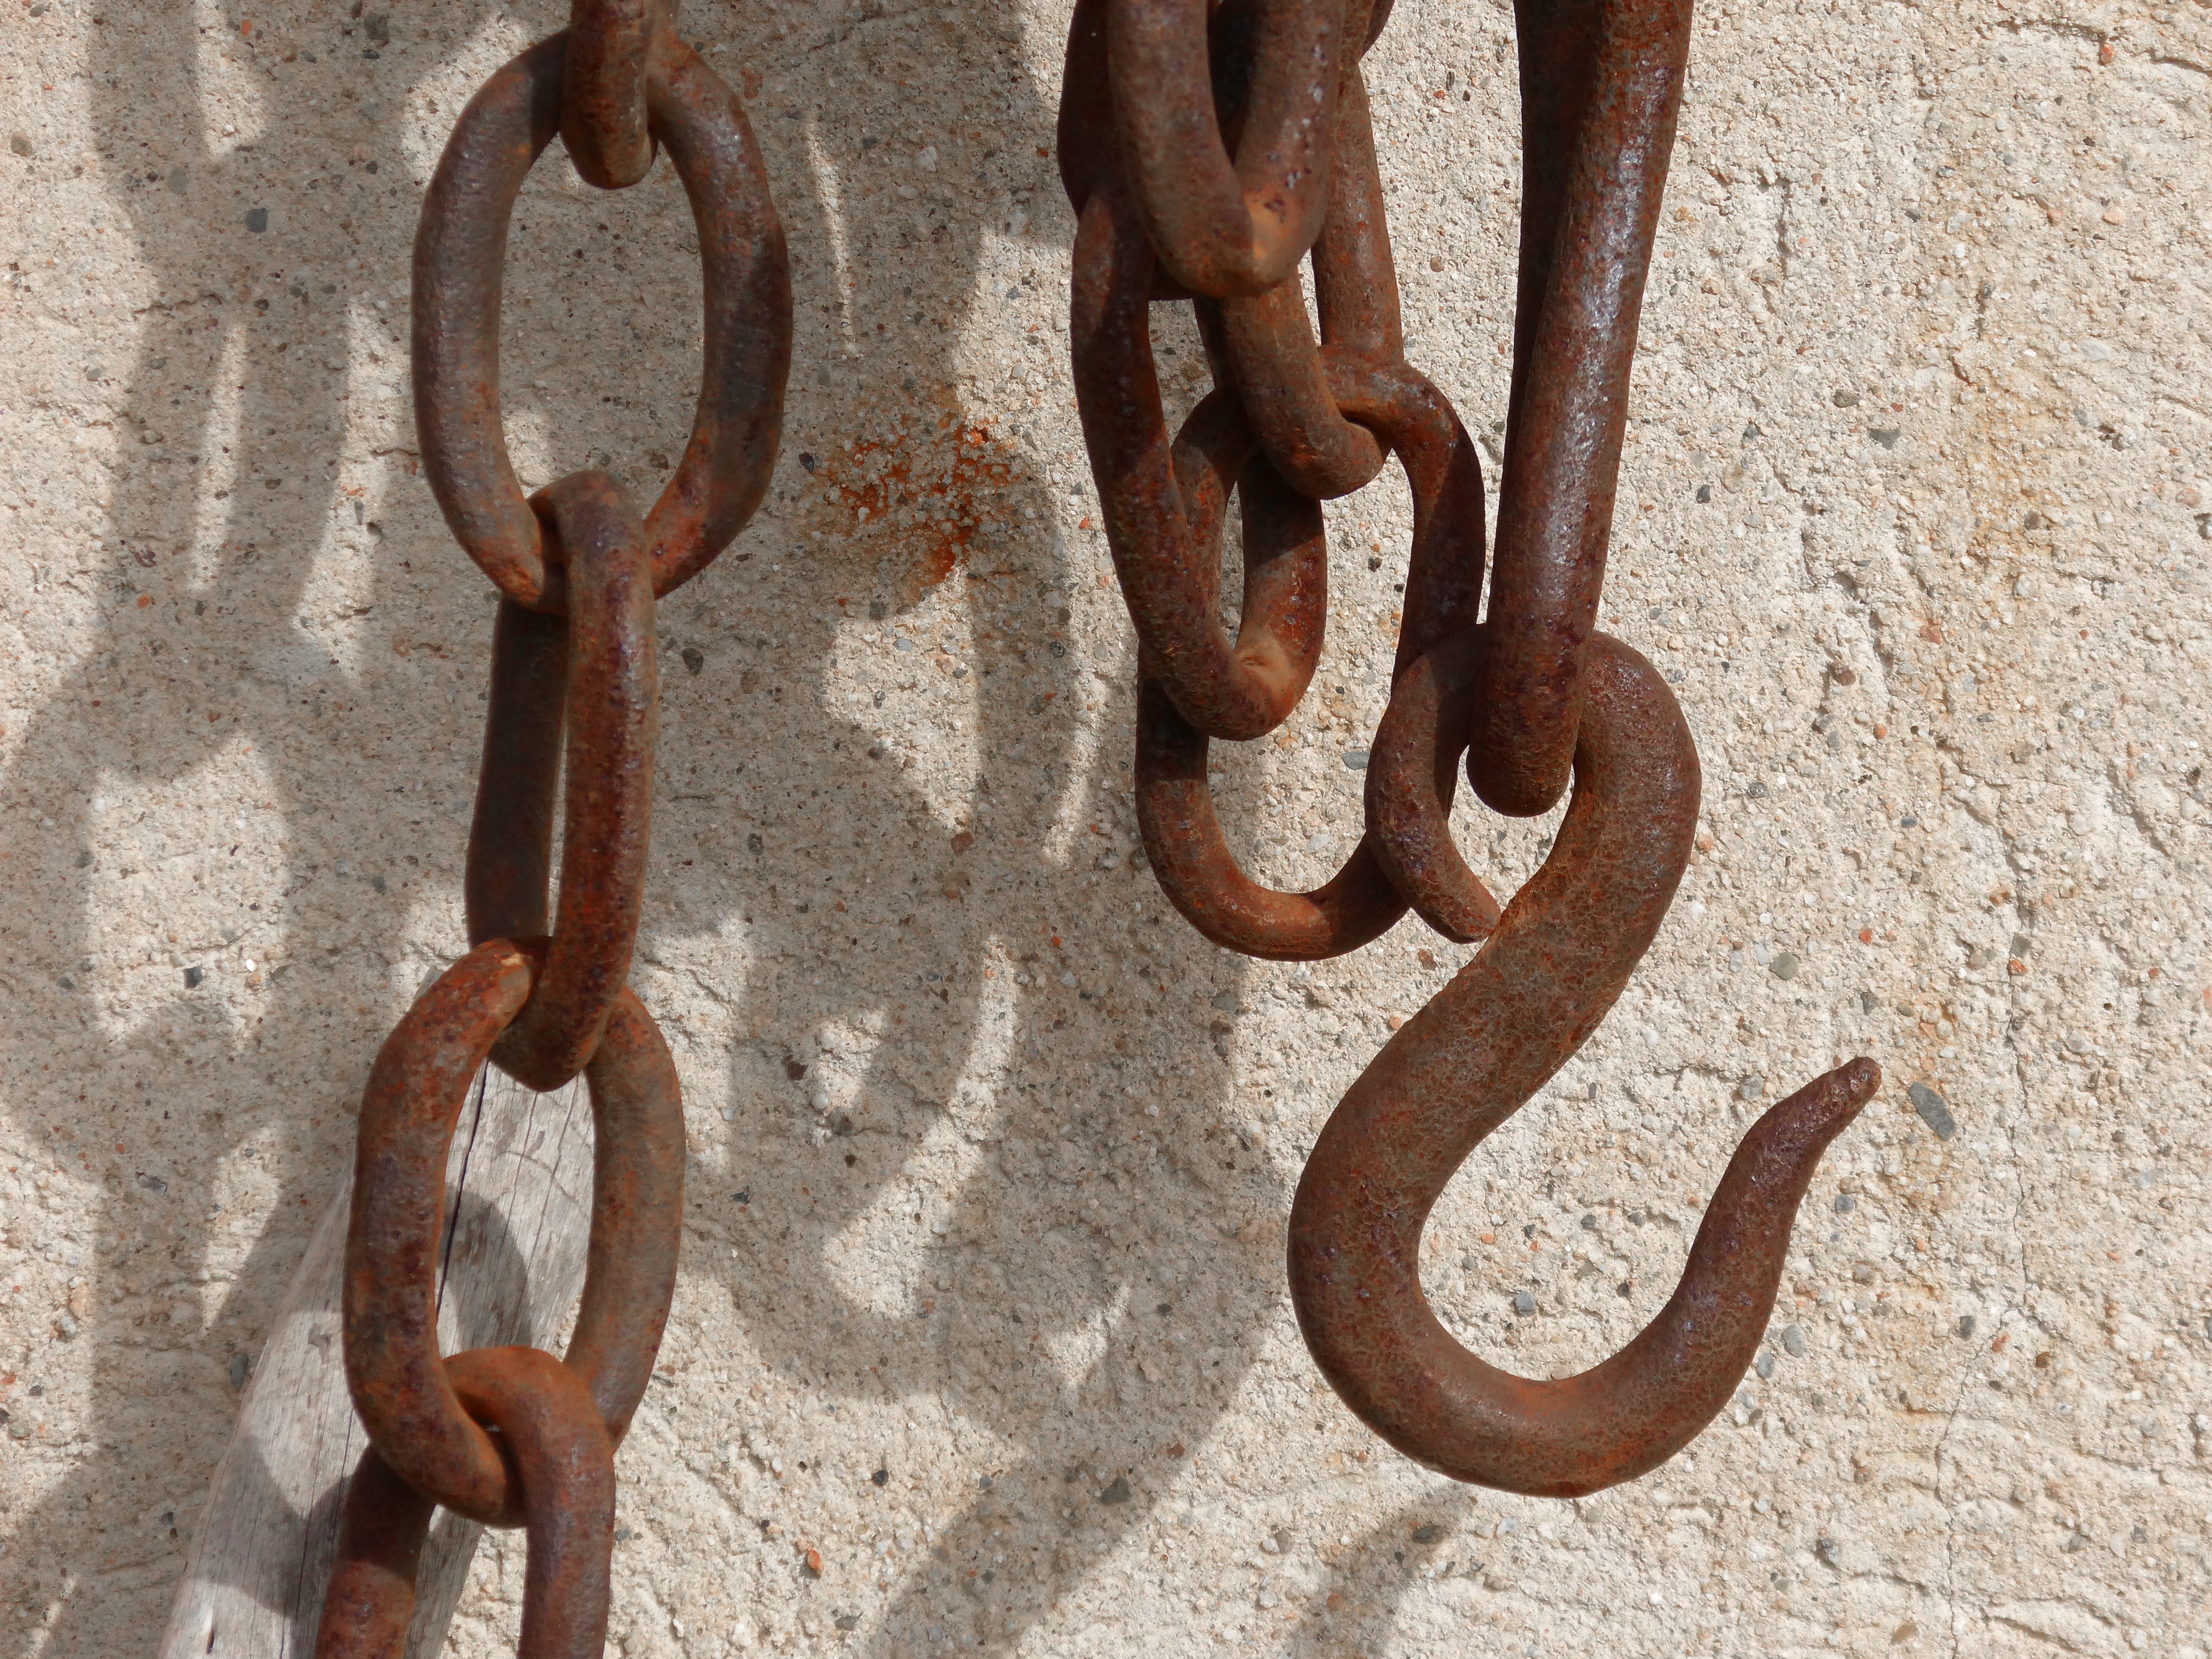
hand, wood, string, old, rustic, horn, rein, reptile, hook, rusty, snake, iron, scaled reptile